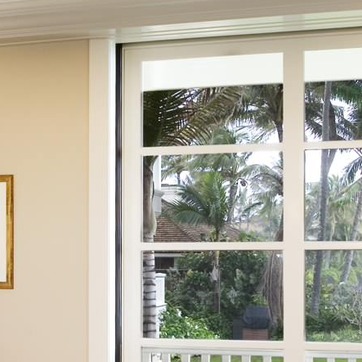
Material: glass